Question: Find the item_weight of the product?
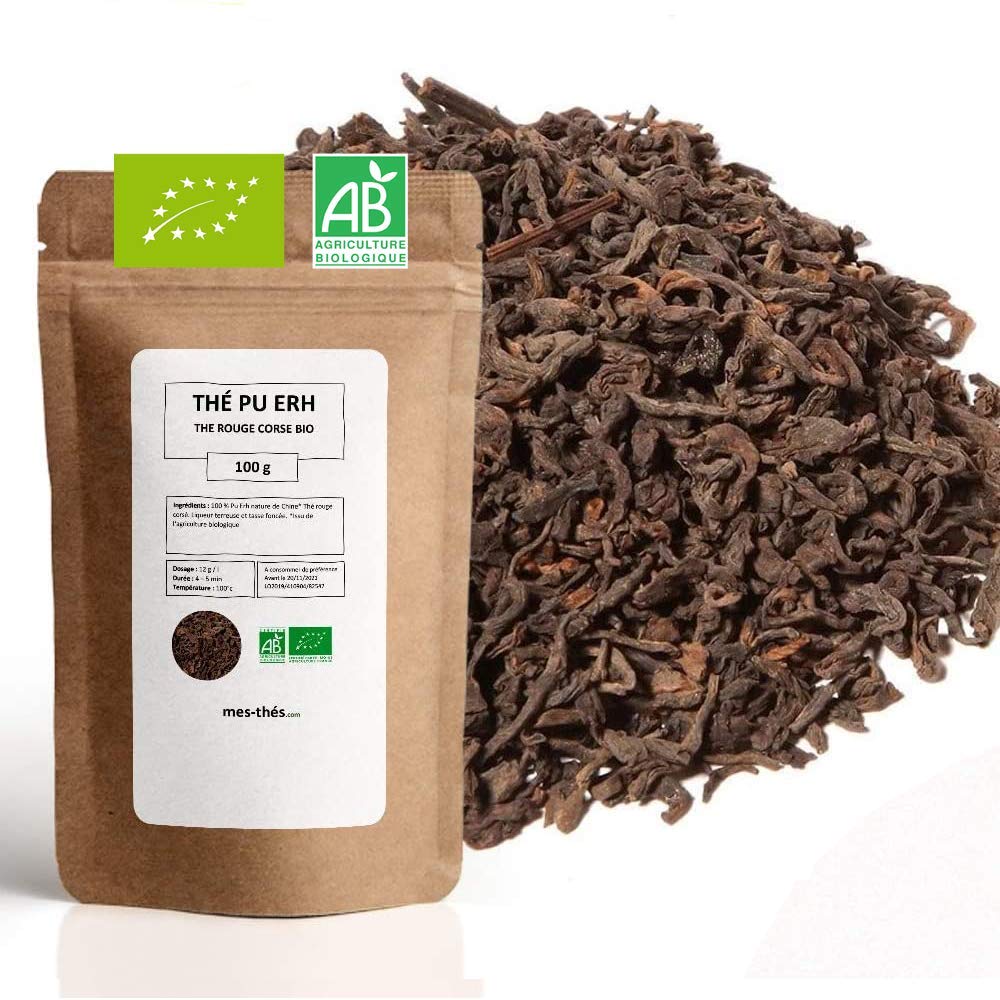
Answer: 100.0 gram